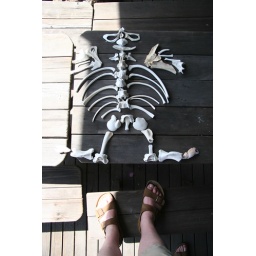
These bones (of elephant seals, birds and other creatures) were found on the beach in front of the ranch.